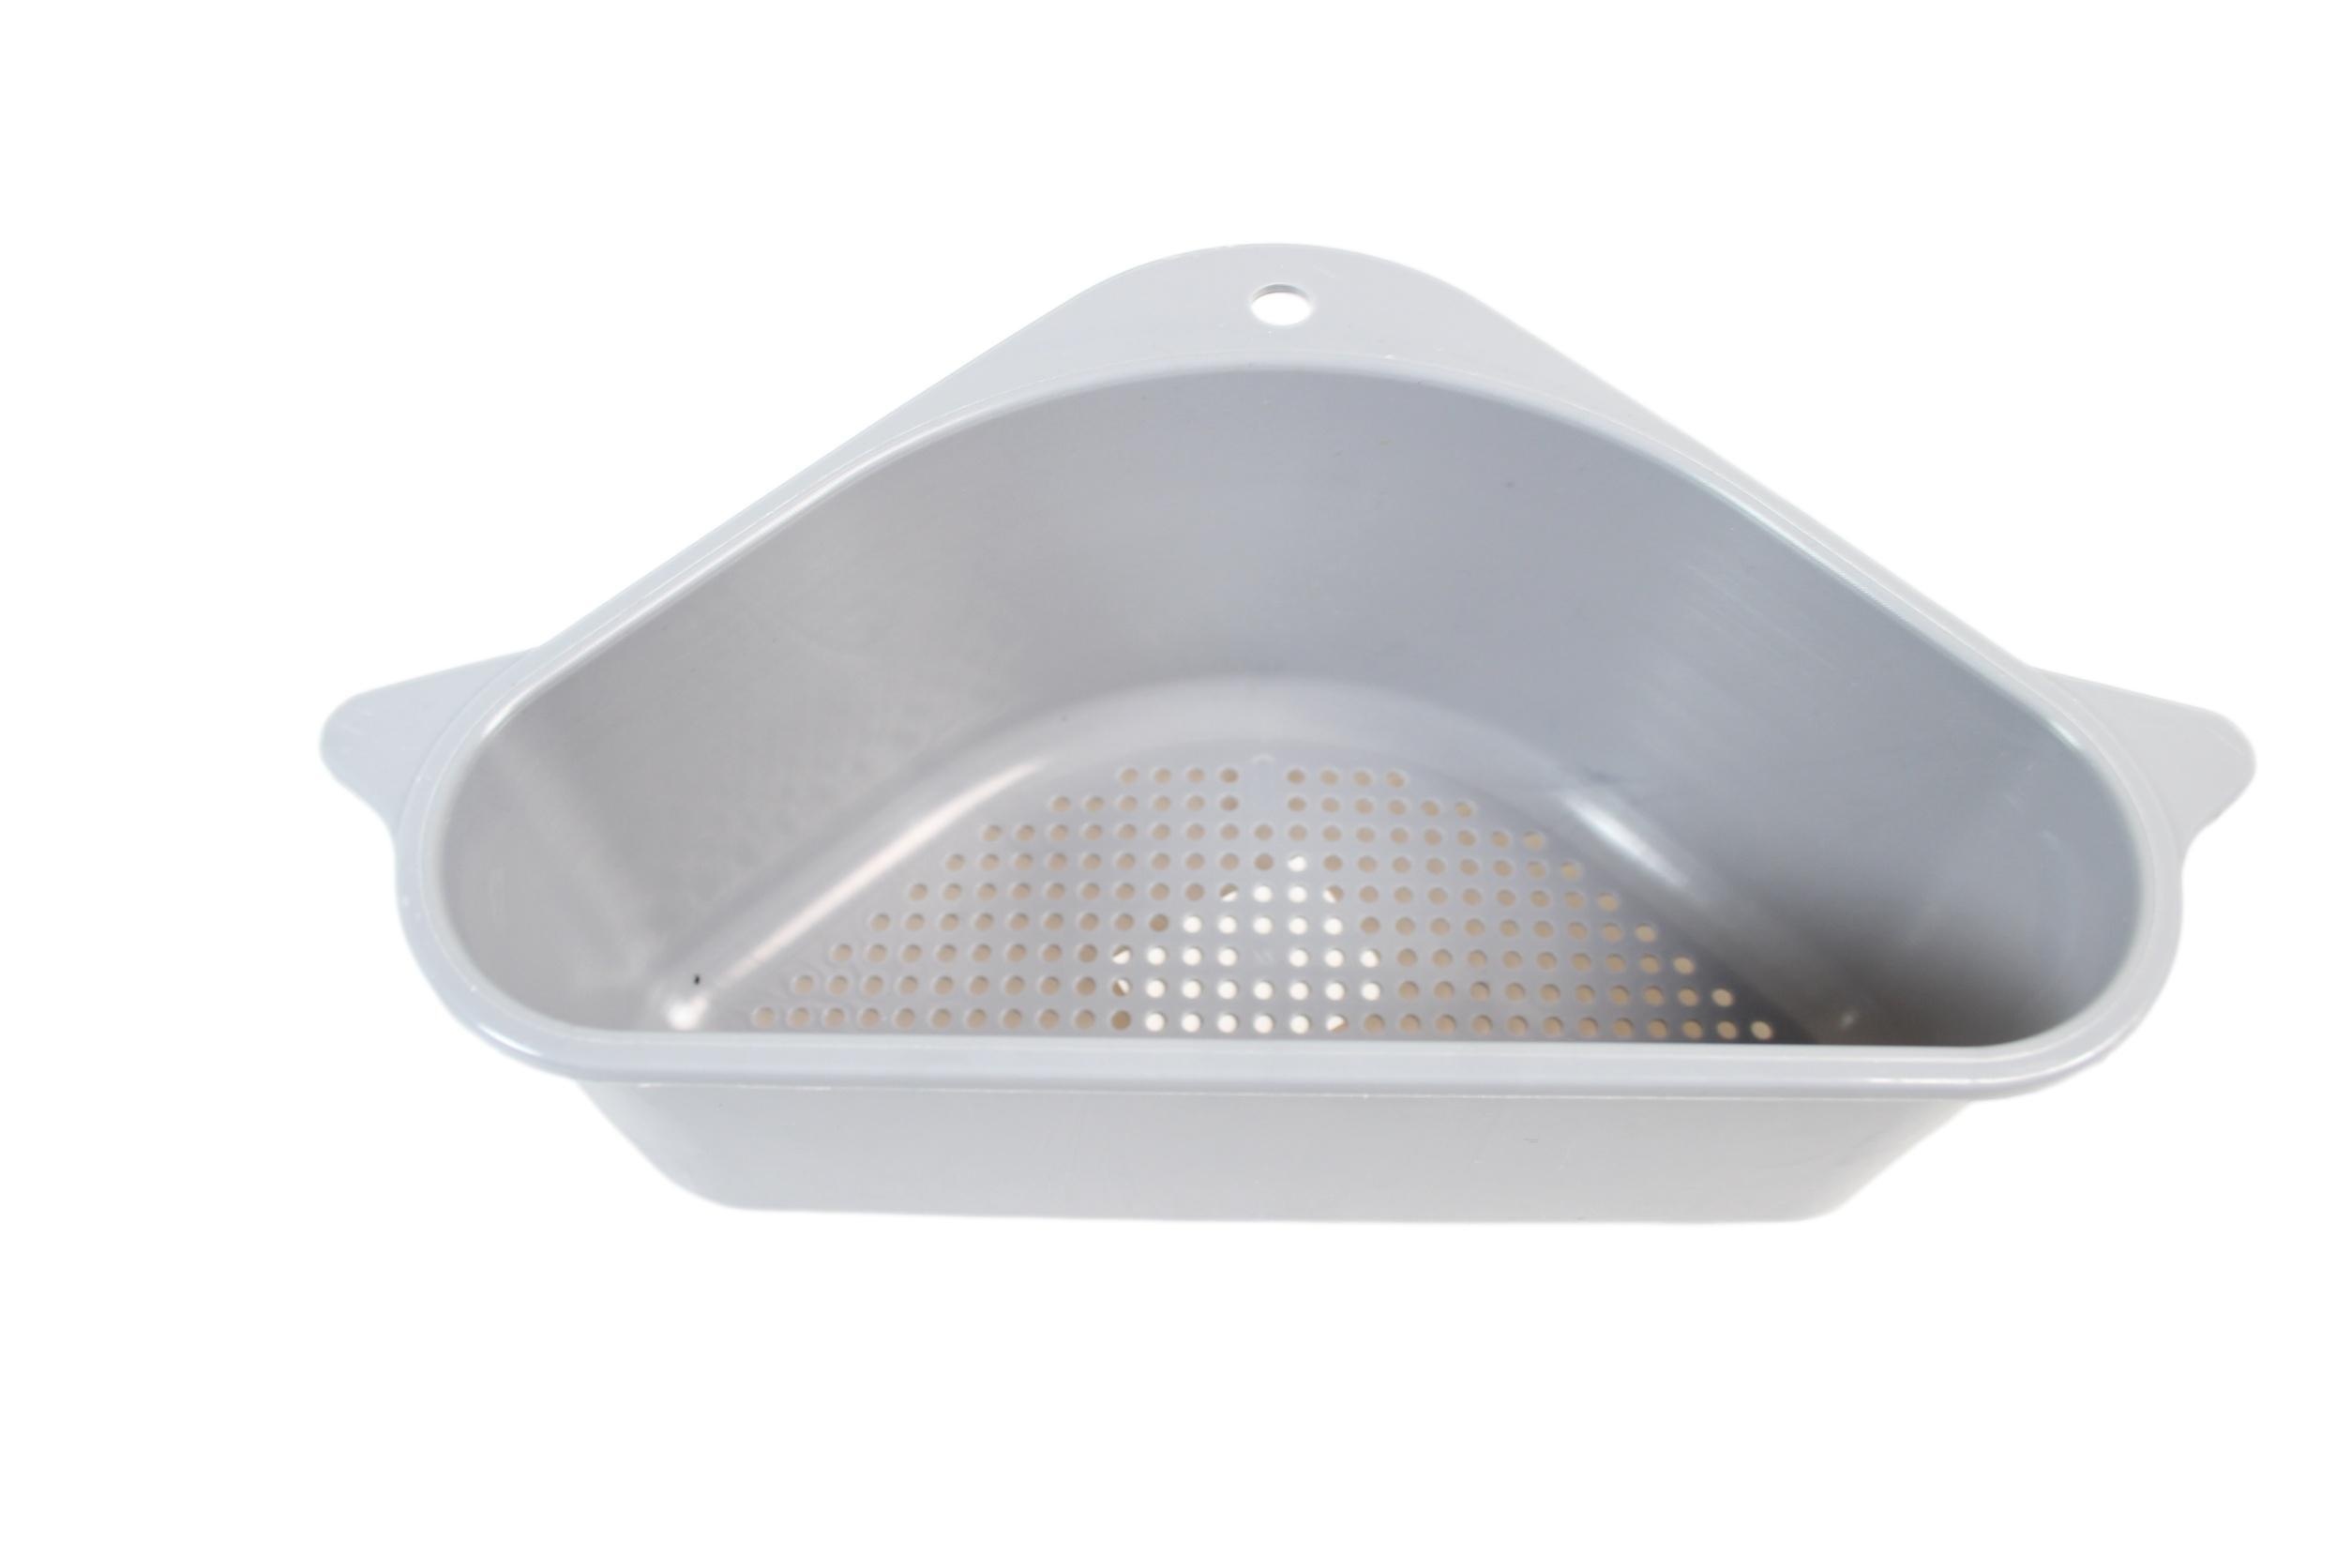
Plastic Kitchen Sink Sponge Drain Rack 26 x 9 cm Assorted Colours 6615 (Parcel Rate)
*** Unless stated, prices are per 1 unit, colours and designs may vary from the photos, sizes given are approximations, stock is subject to availability *** Plastic Kitchen Sink Sponge Drain Rack 26 x 9 cm Assorted Colours, Random Sent
Brand: MM HOMESTORES
Category: Home & Garden > Kitchen & Dining > Kitchen Tools & Utensils > Sink Mats & Grids > Sink Grids